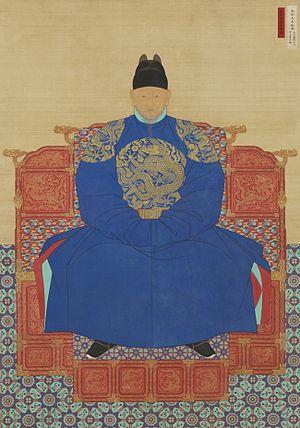
La période Joseon est la période de l'histoire de la Corée au cours de laquelle le pays fut gouverné par la dynastie Joseon, parfois appelée dynastie Yi, une dynastie de rois coréens qui occupa le trône de 1392 à 1910.
Cette page dresse une liste de personnalités nées au cours de l'année 1335 :
Les trésors nationaux de Corée du Sud sont un ensemble d'objets et de bâtiments qui ont été reconnus par le gouvernement sud-coréen pour leur exceptionnelle valeur historique, artistique et culturelle.